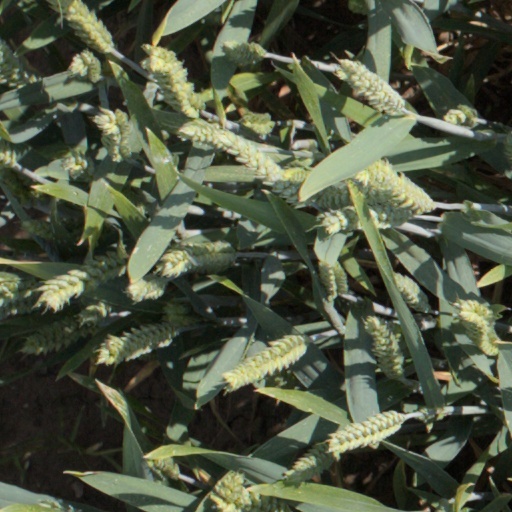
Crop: wheat